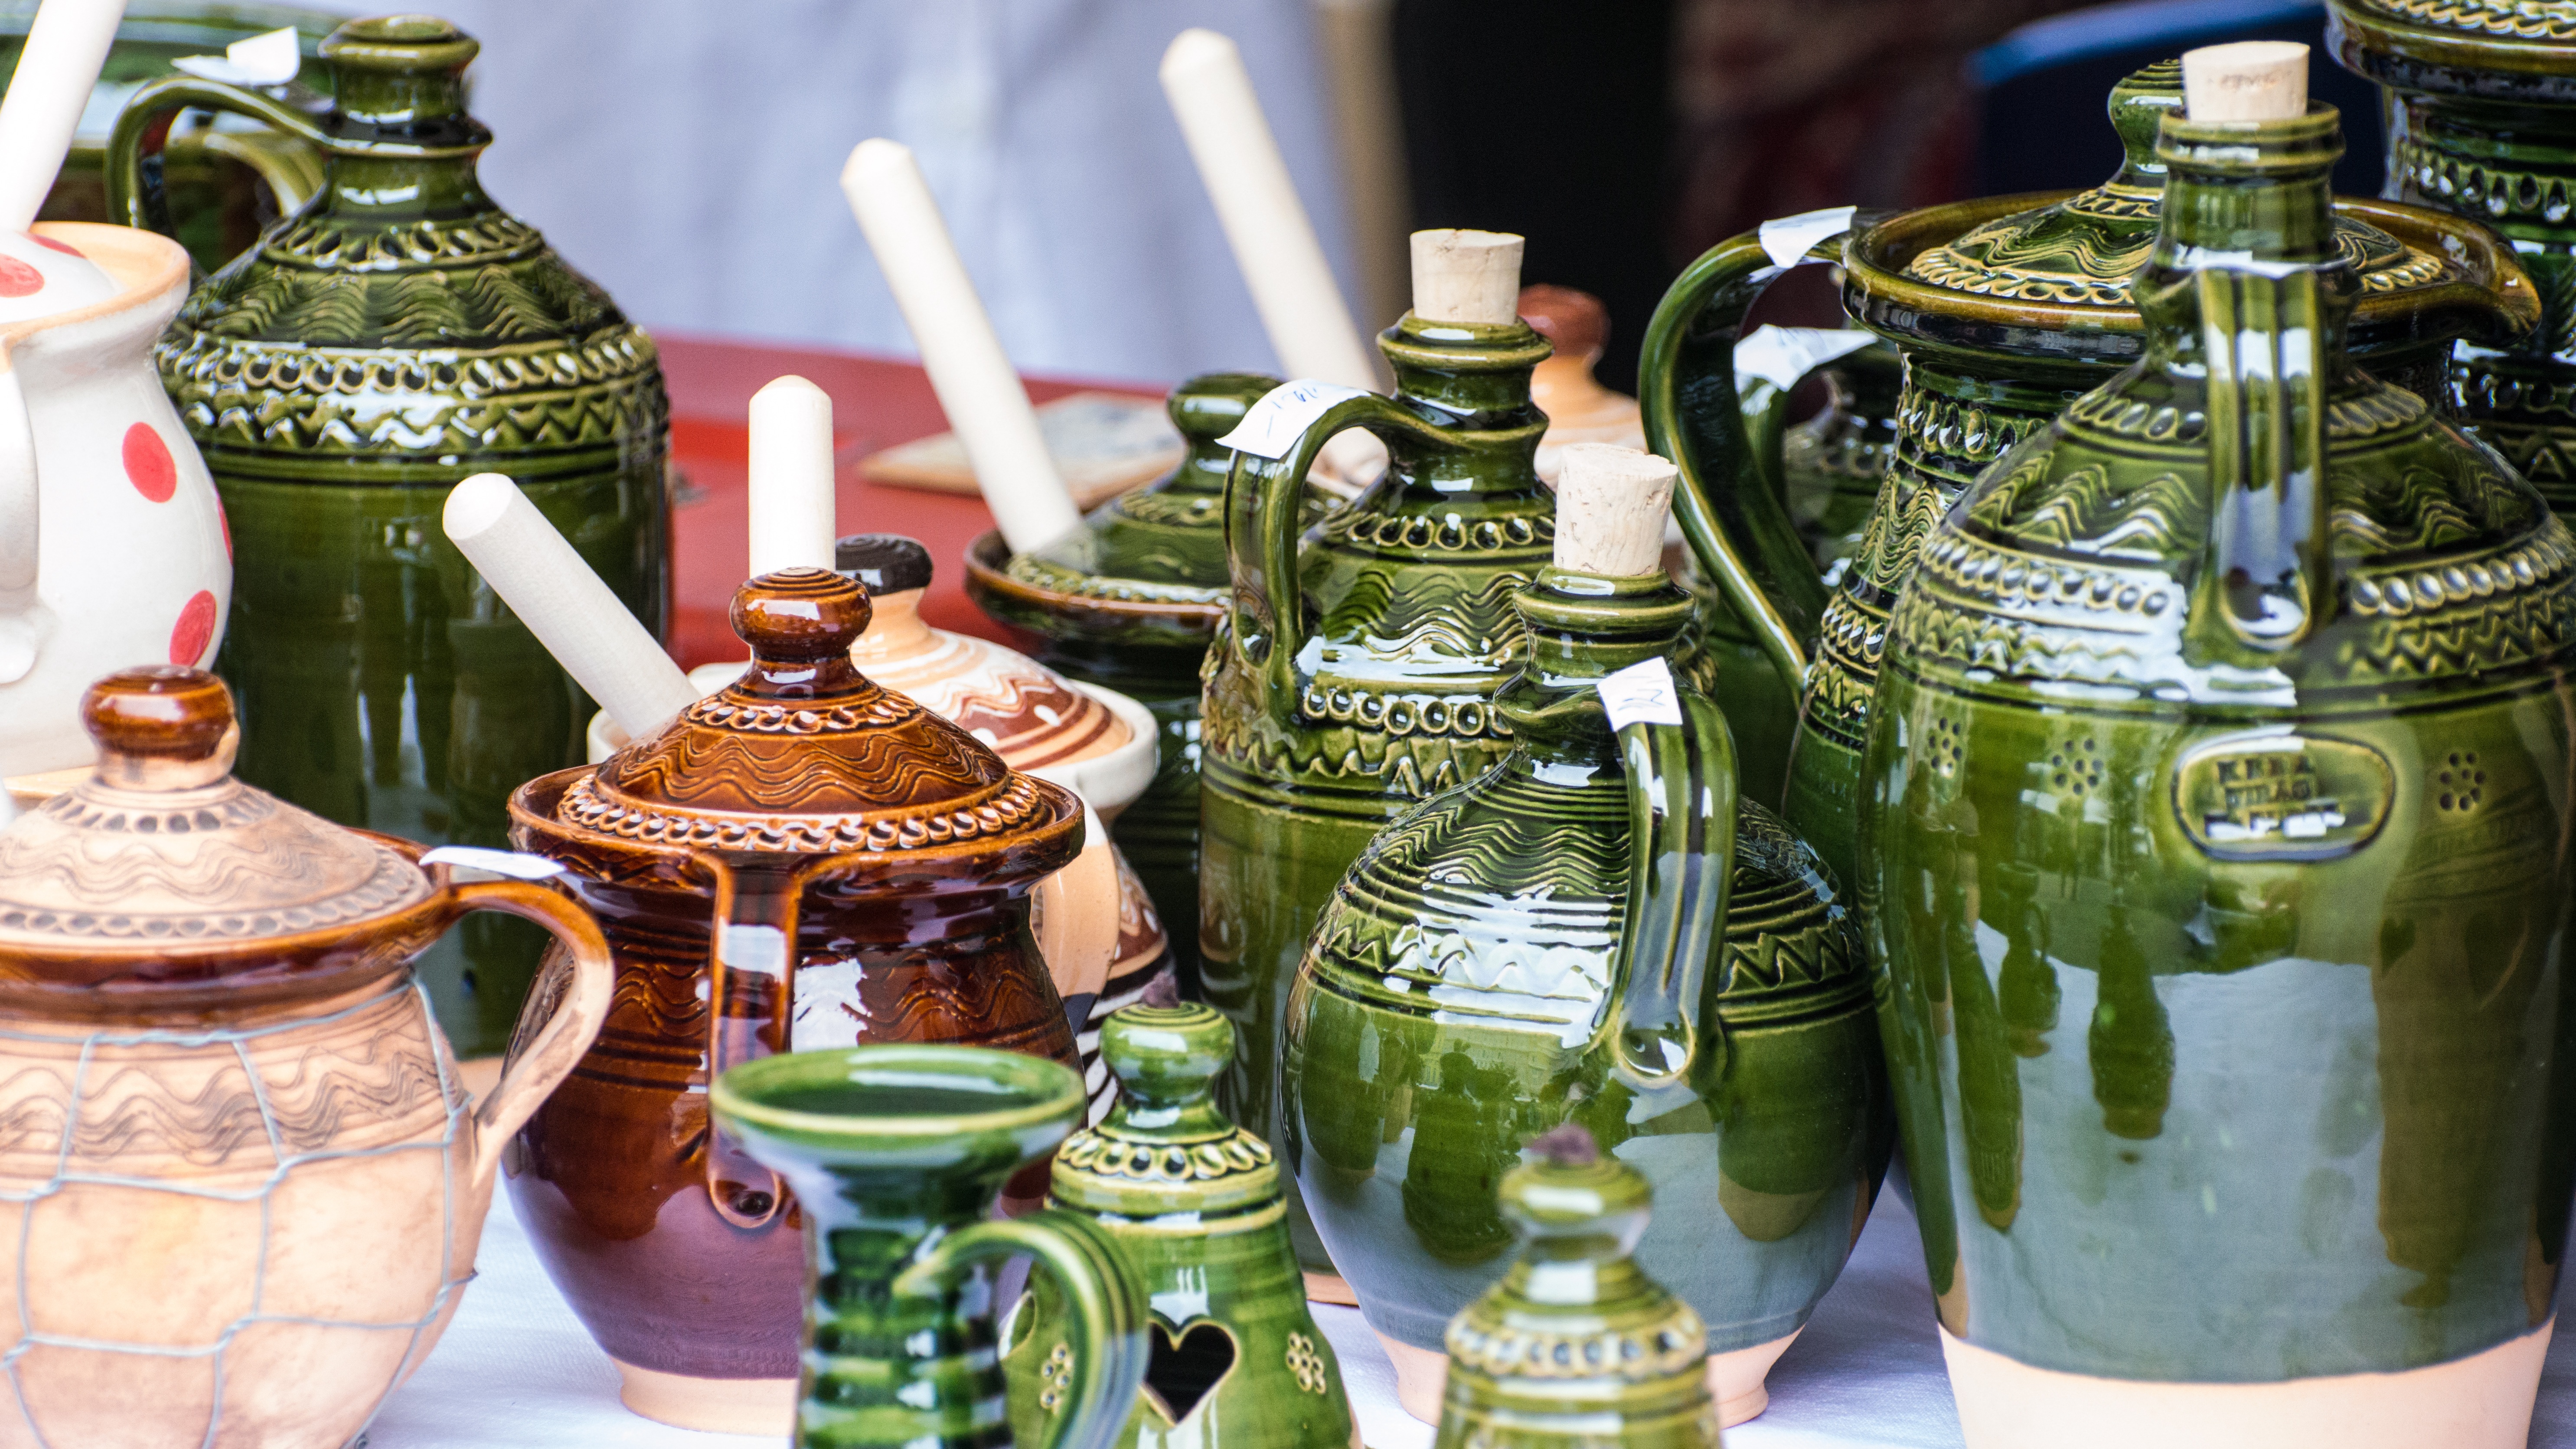
drink, market, product, art, stand, clay, sale, folklore, ceramics, the market place, drinkware, the people's